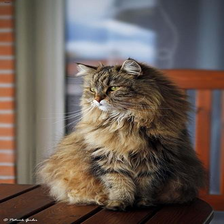
Species: cat
Breed: Maine Coon